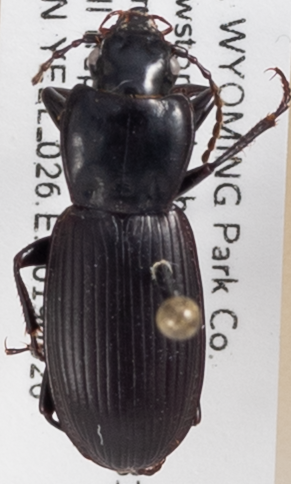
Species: Pterostichus protractus
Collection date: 2019-06-26
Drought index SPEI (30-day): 0.156
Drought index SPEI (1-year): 0.072
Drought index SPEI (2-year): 1.22